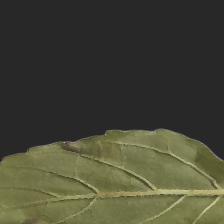
Plant: Tulsi